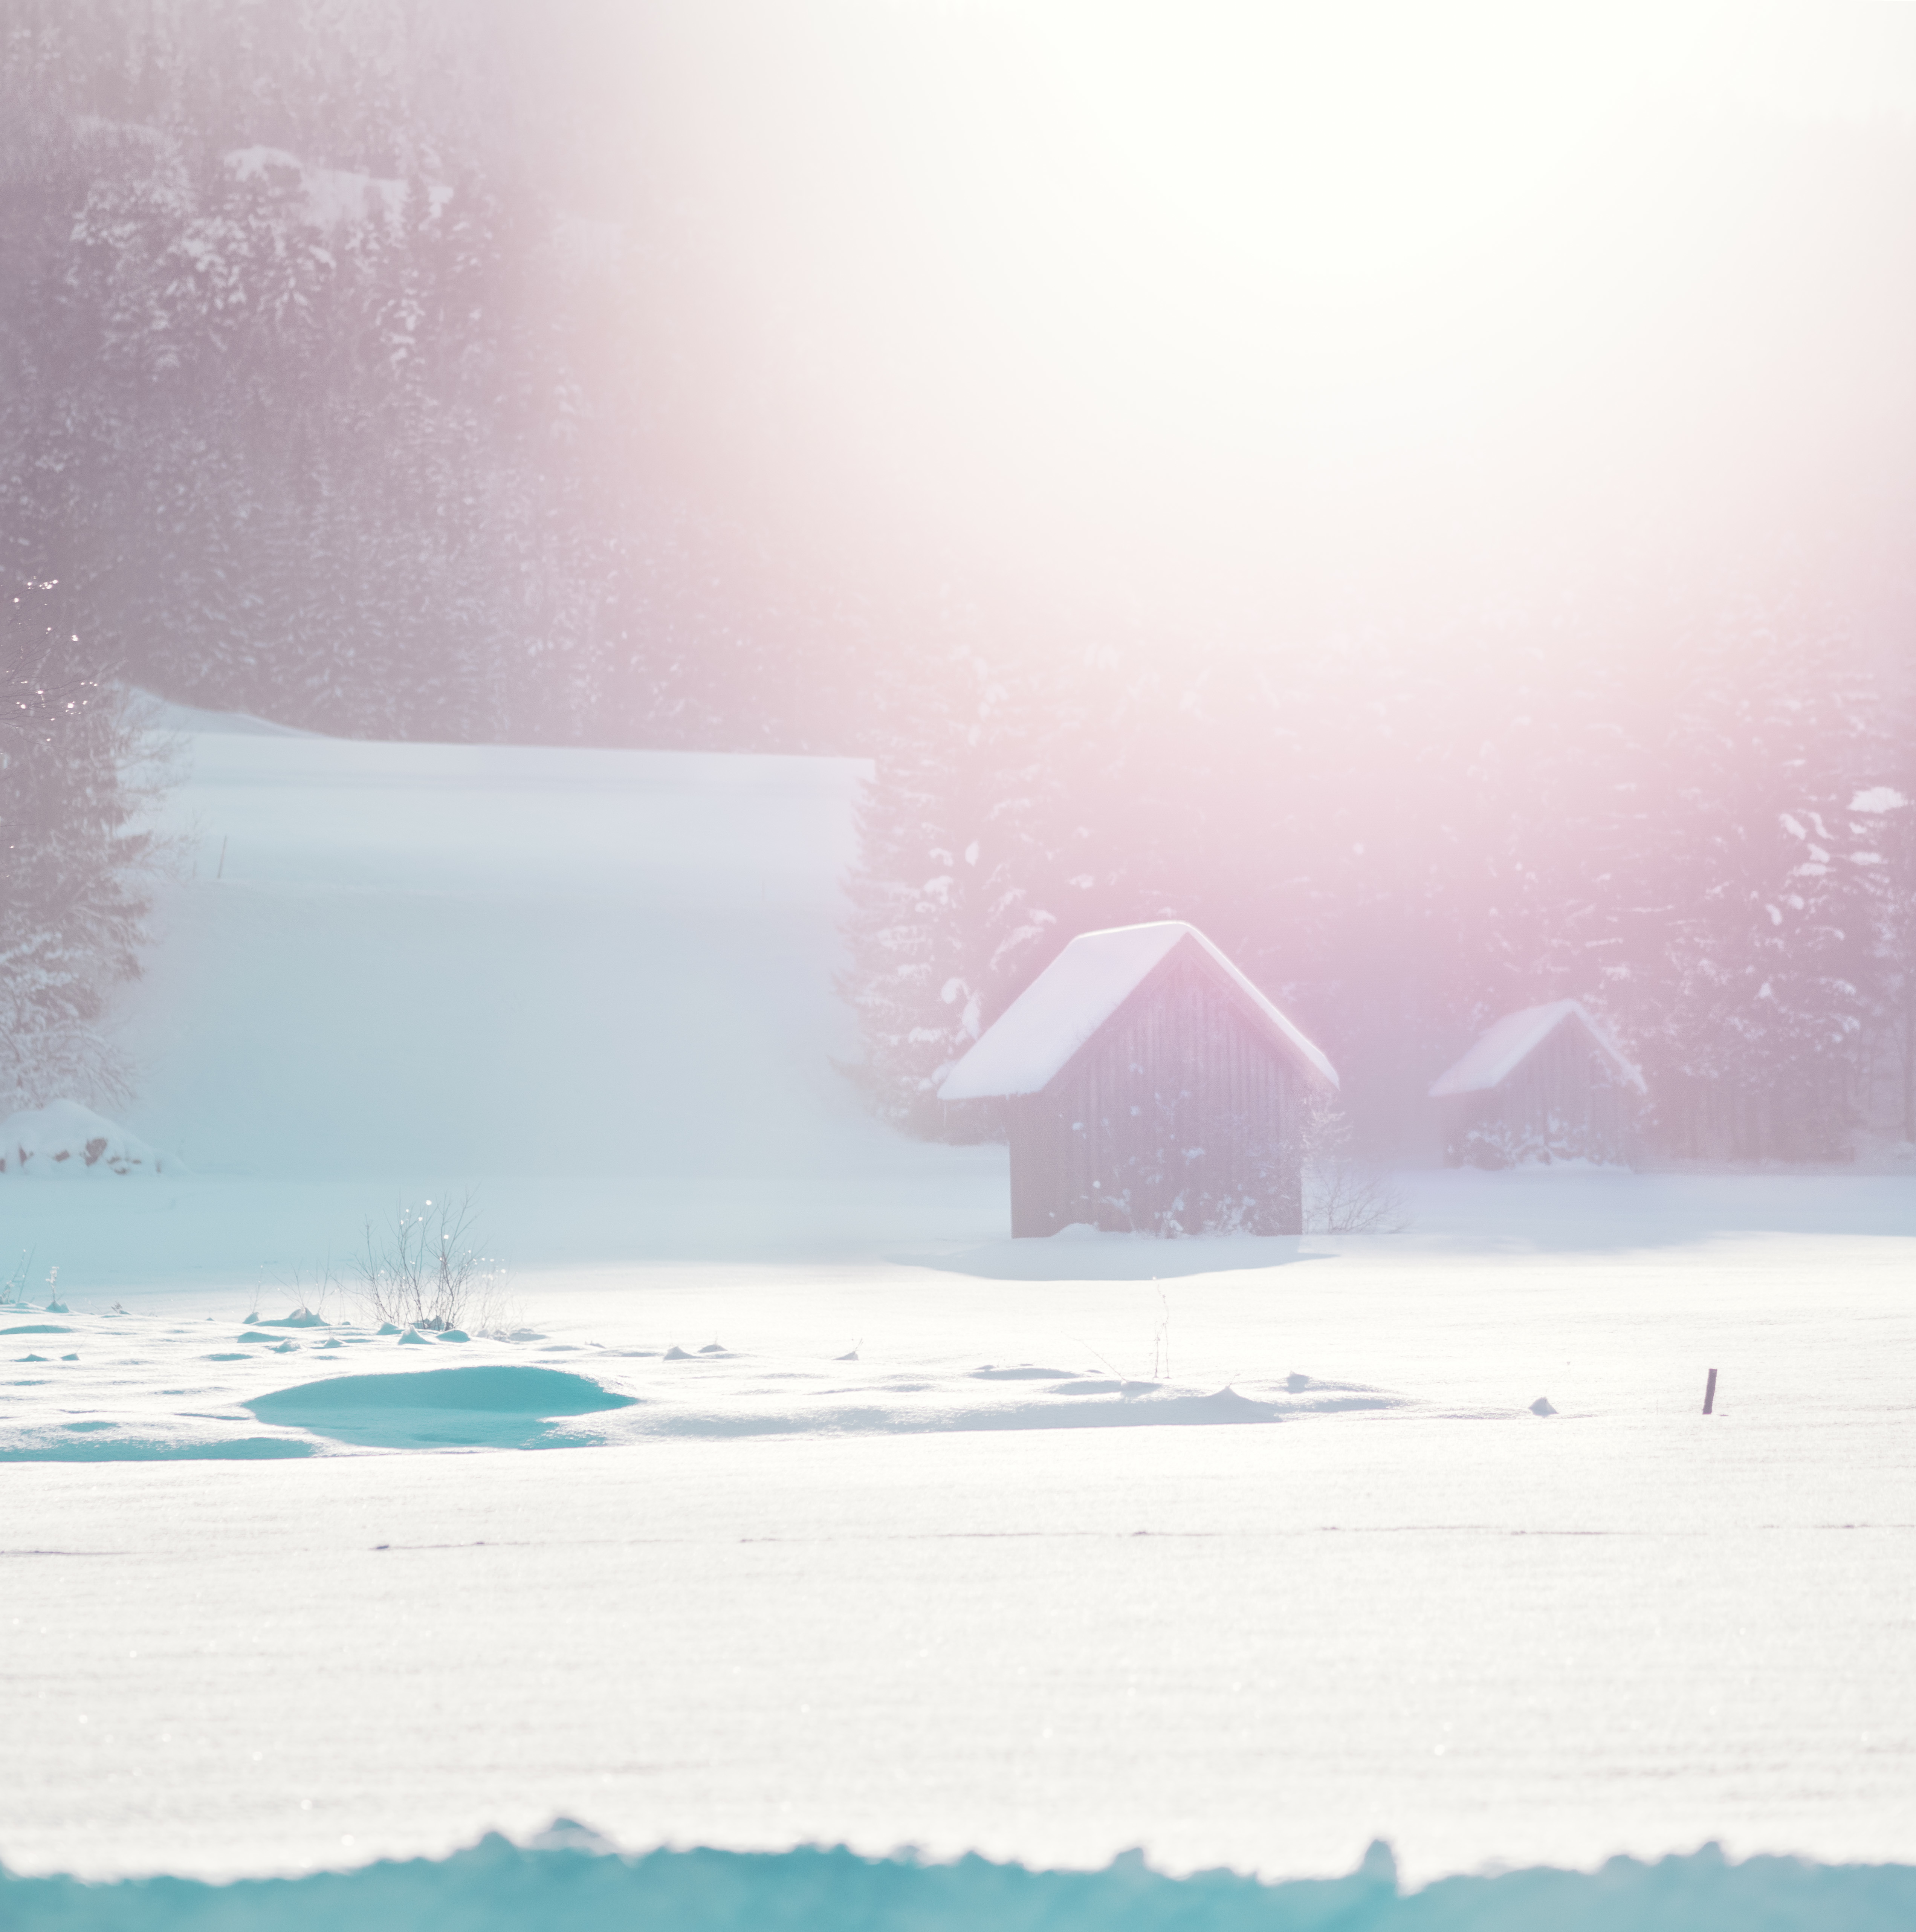
sea, ocean, snow, winter, fog, mist, sunlight, morning, wave, weather, season, freezing, atmospheric phenomenon, wind wave